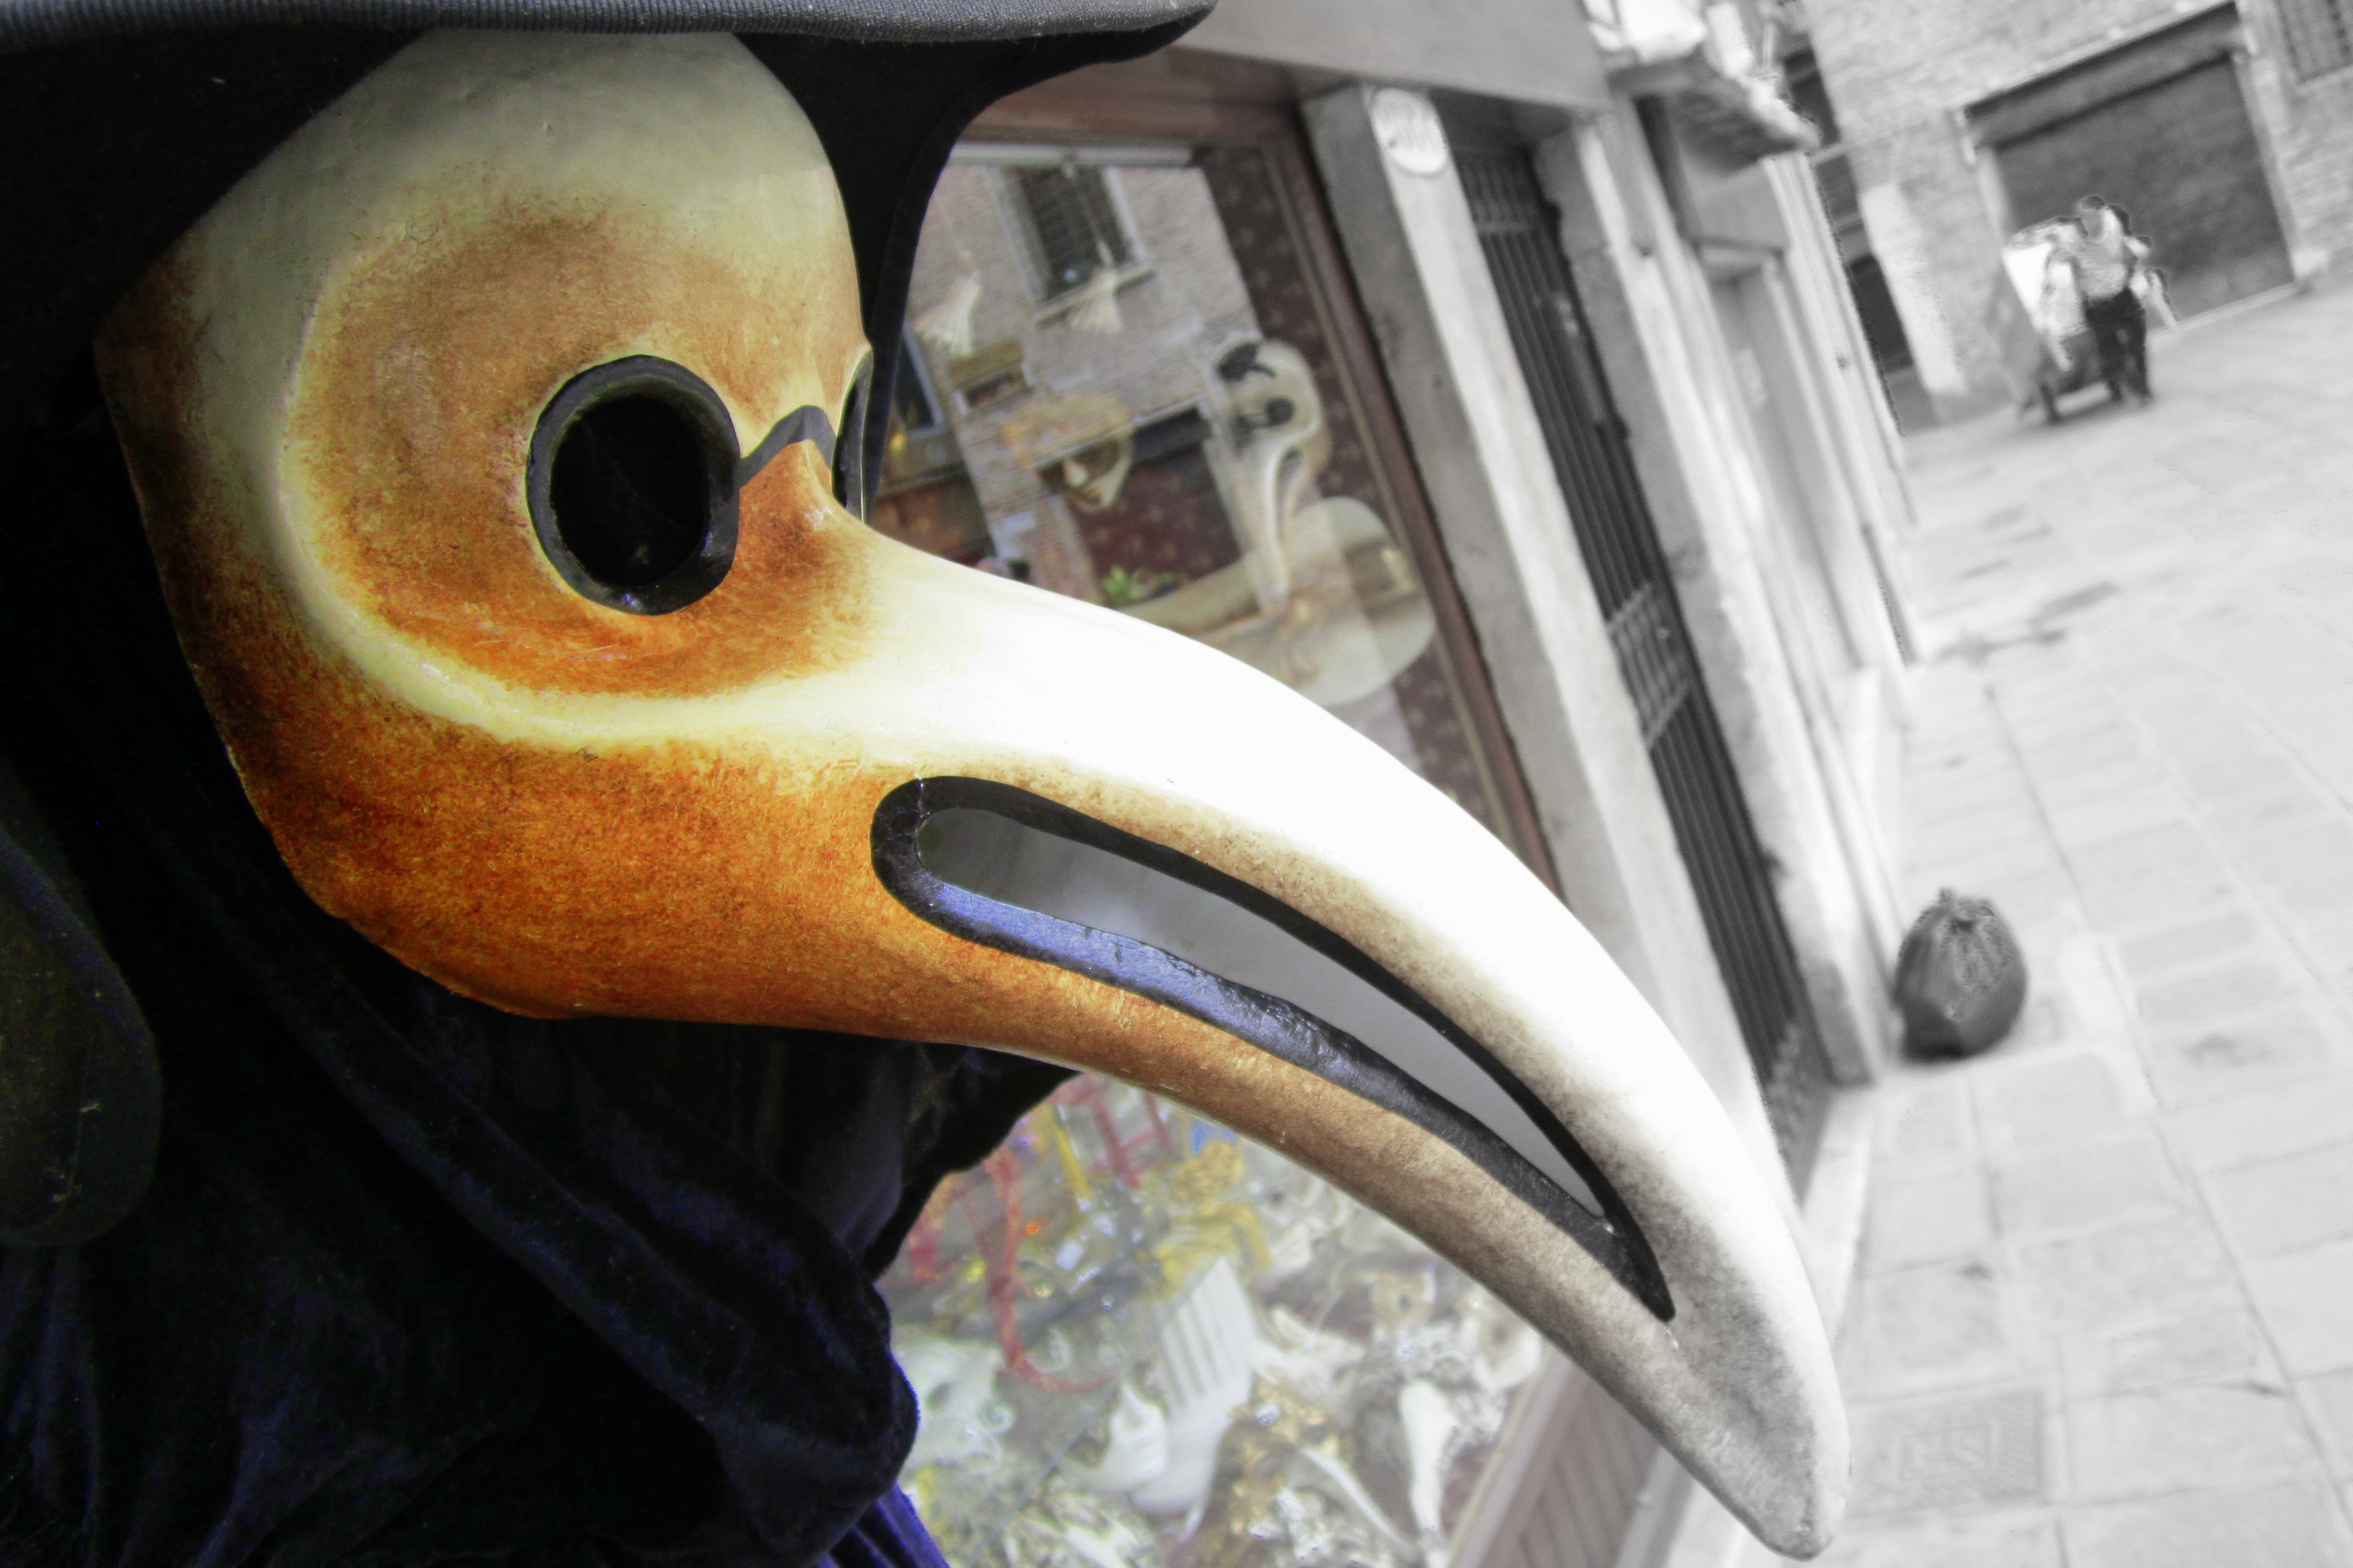
guitar, decoration, carnival, venice, musical instrument, face, mask, venetian, the mask, string instrument